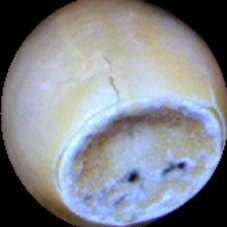
Label: Broken